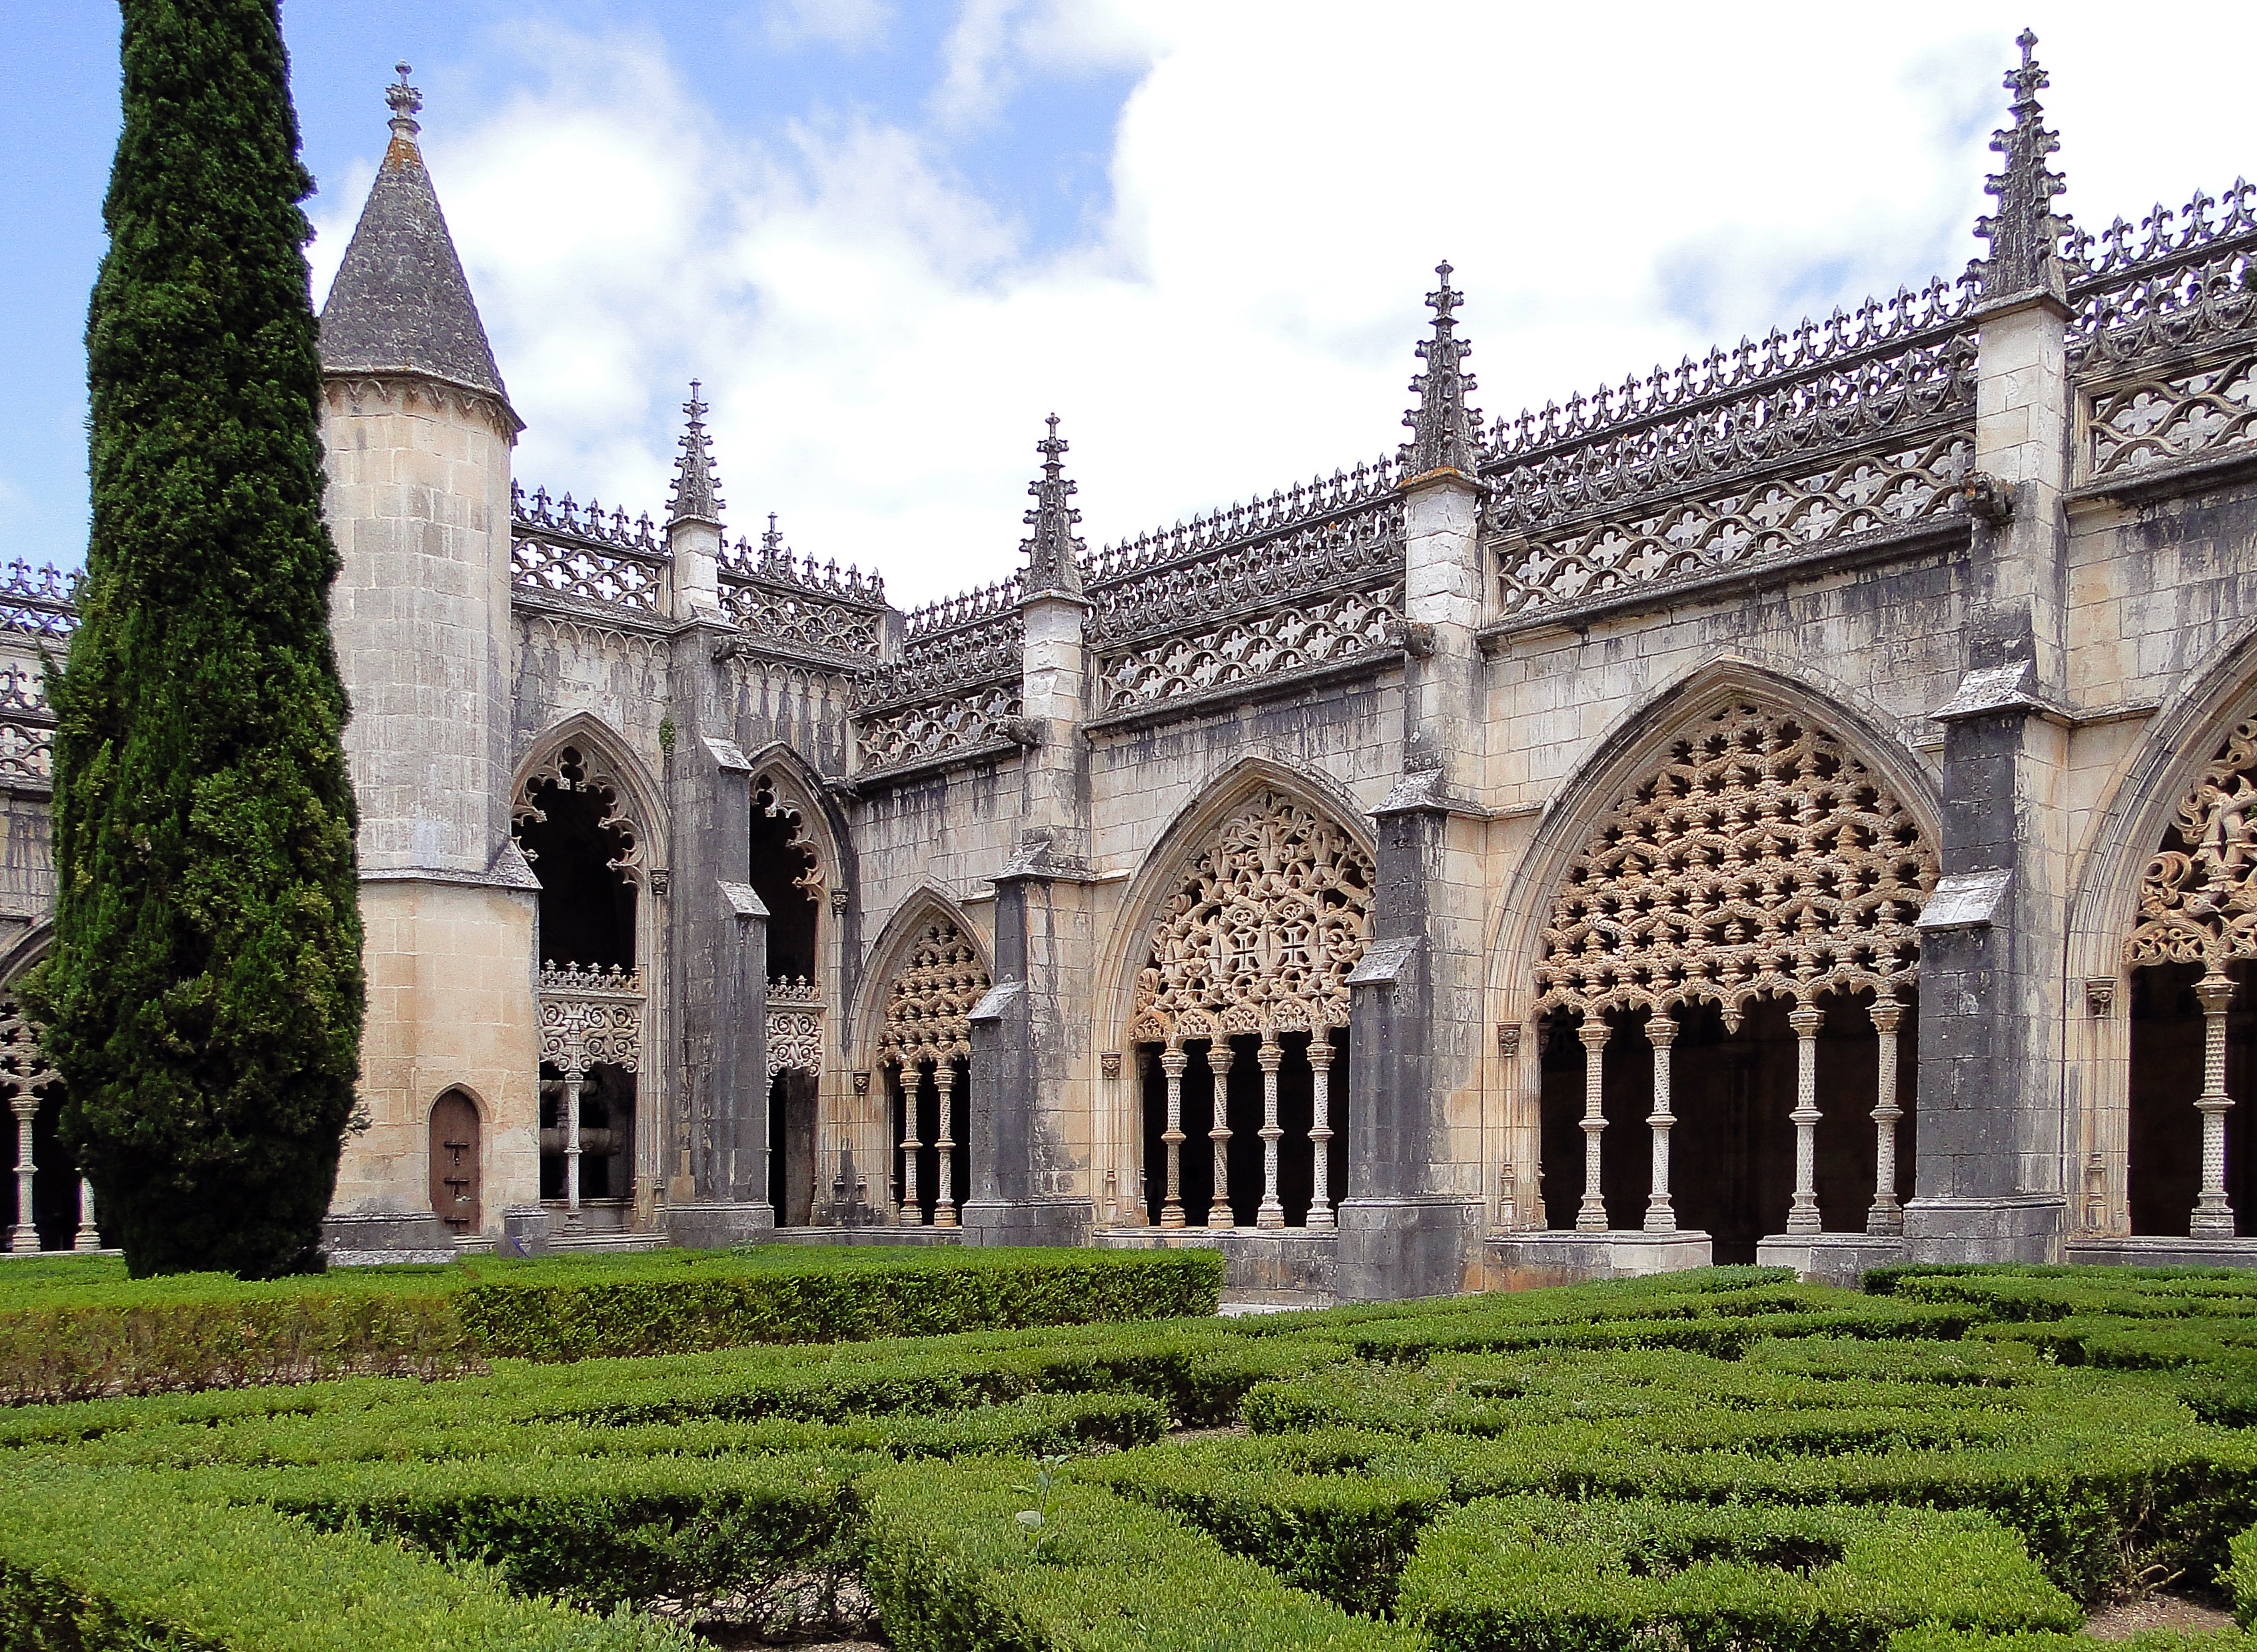
architecture, building, chateau, palace, landmark, place of worship, monastery, style, abbey, buttresses, estate, turret, cypress, architectural, stately home, historic site, moorish style, byzantine architecture, batalha, monastery of st, mary winning, manueline style